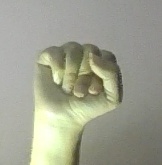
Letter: saad